Total Request Live

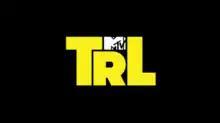
2017 revival logo

On July 30, 2017, MTV announced that the network would revive "TRL". In addition to the hosts, Liza Koshy, The Dolan Twins, Eva Gutowski, Gabbie Hanna and Gigi Gorgeous and Jaymes Skendarian were correspondents.